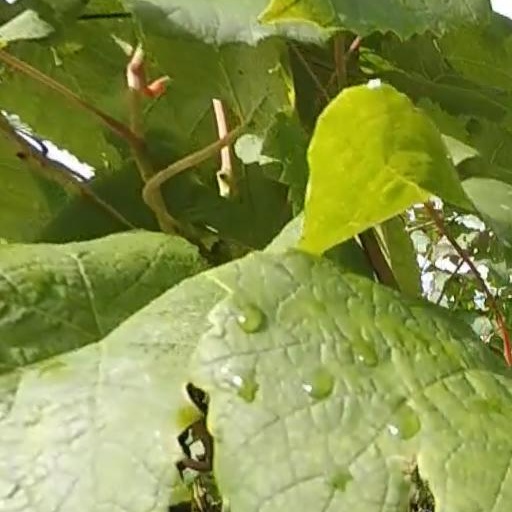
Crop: grape